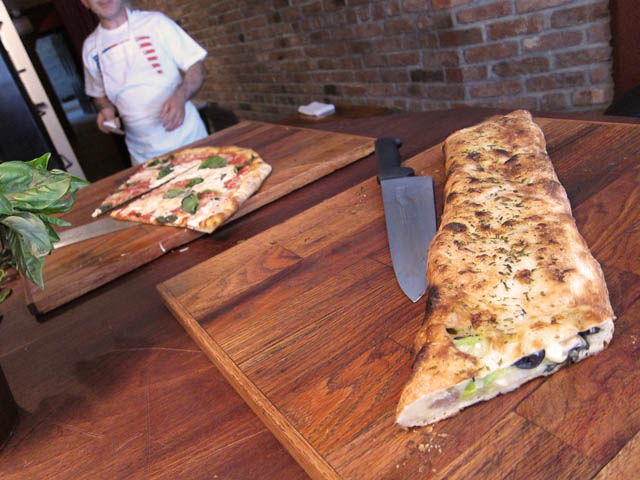
user: Given an image and a question. Answer the question in a short answer. Question: What profession does the man have? Short Answer:
assistant: cook